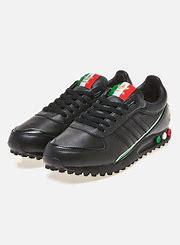
Brand: Adidas
Model: La Ii